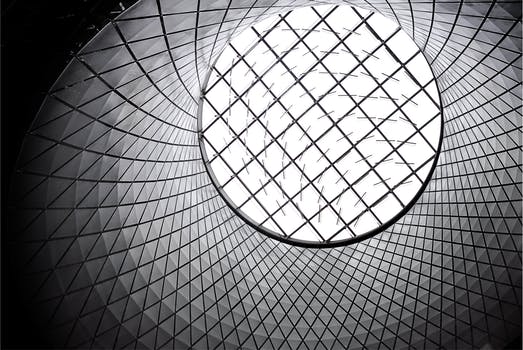
Label: No Watermark